Social history of viruses

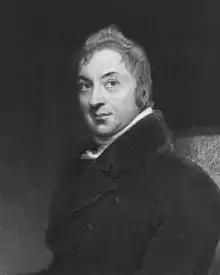
Edward Jenner

Lady Mary Wortley Montagu (1689–1762) was an aristocrat, a writer and the wife of a Member of Parliament. In 1716, her husband, Edward Wortley Montagu, was appointed British Ambassador in Istanbul. She followed him there and two weeks after her arrival discovered the local practice of protection against smallpox by variolation – the injection of pus from people with smallpox into the skin. Her younger brother had died of smallpox, and she too had had the disease. Determined to spare her five-year-old son Edward from similar suffering, she ordered the embassy surgeon Charles Maitland to variolate him. On her return to London, she asked Maitland to variolate her four-year-old daughter in the presence of the king's physicians. Later, Montagu persuaded the Prince and Princess of Wales to sponsor a public demonstration of the procedure. Six prisoners who had been condemned to death and were awaiting execution at Newgate Prison were offered a full pardon for serving as the subjects of the public experiment. They accepted and were variolated in 1721. All the prisoners recovered from the procedure. To test its protective effect one of them, a nineteen-year-old woman, was ordered to sleep in the same bed as a ten-year-old with smallpox for six weeks. She did not contract the disease.